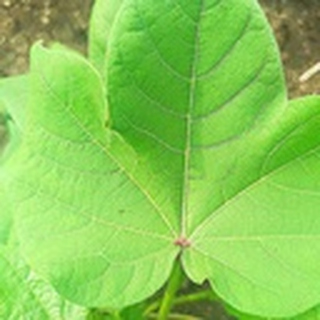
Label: healthy_cotton